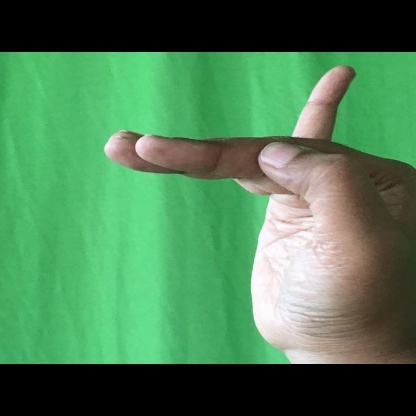
Mudra: Hamsapaksha